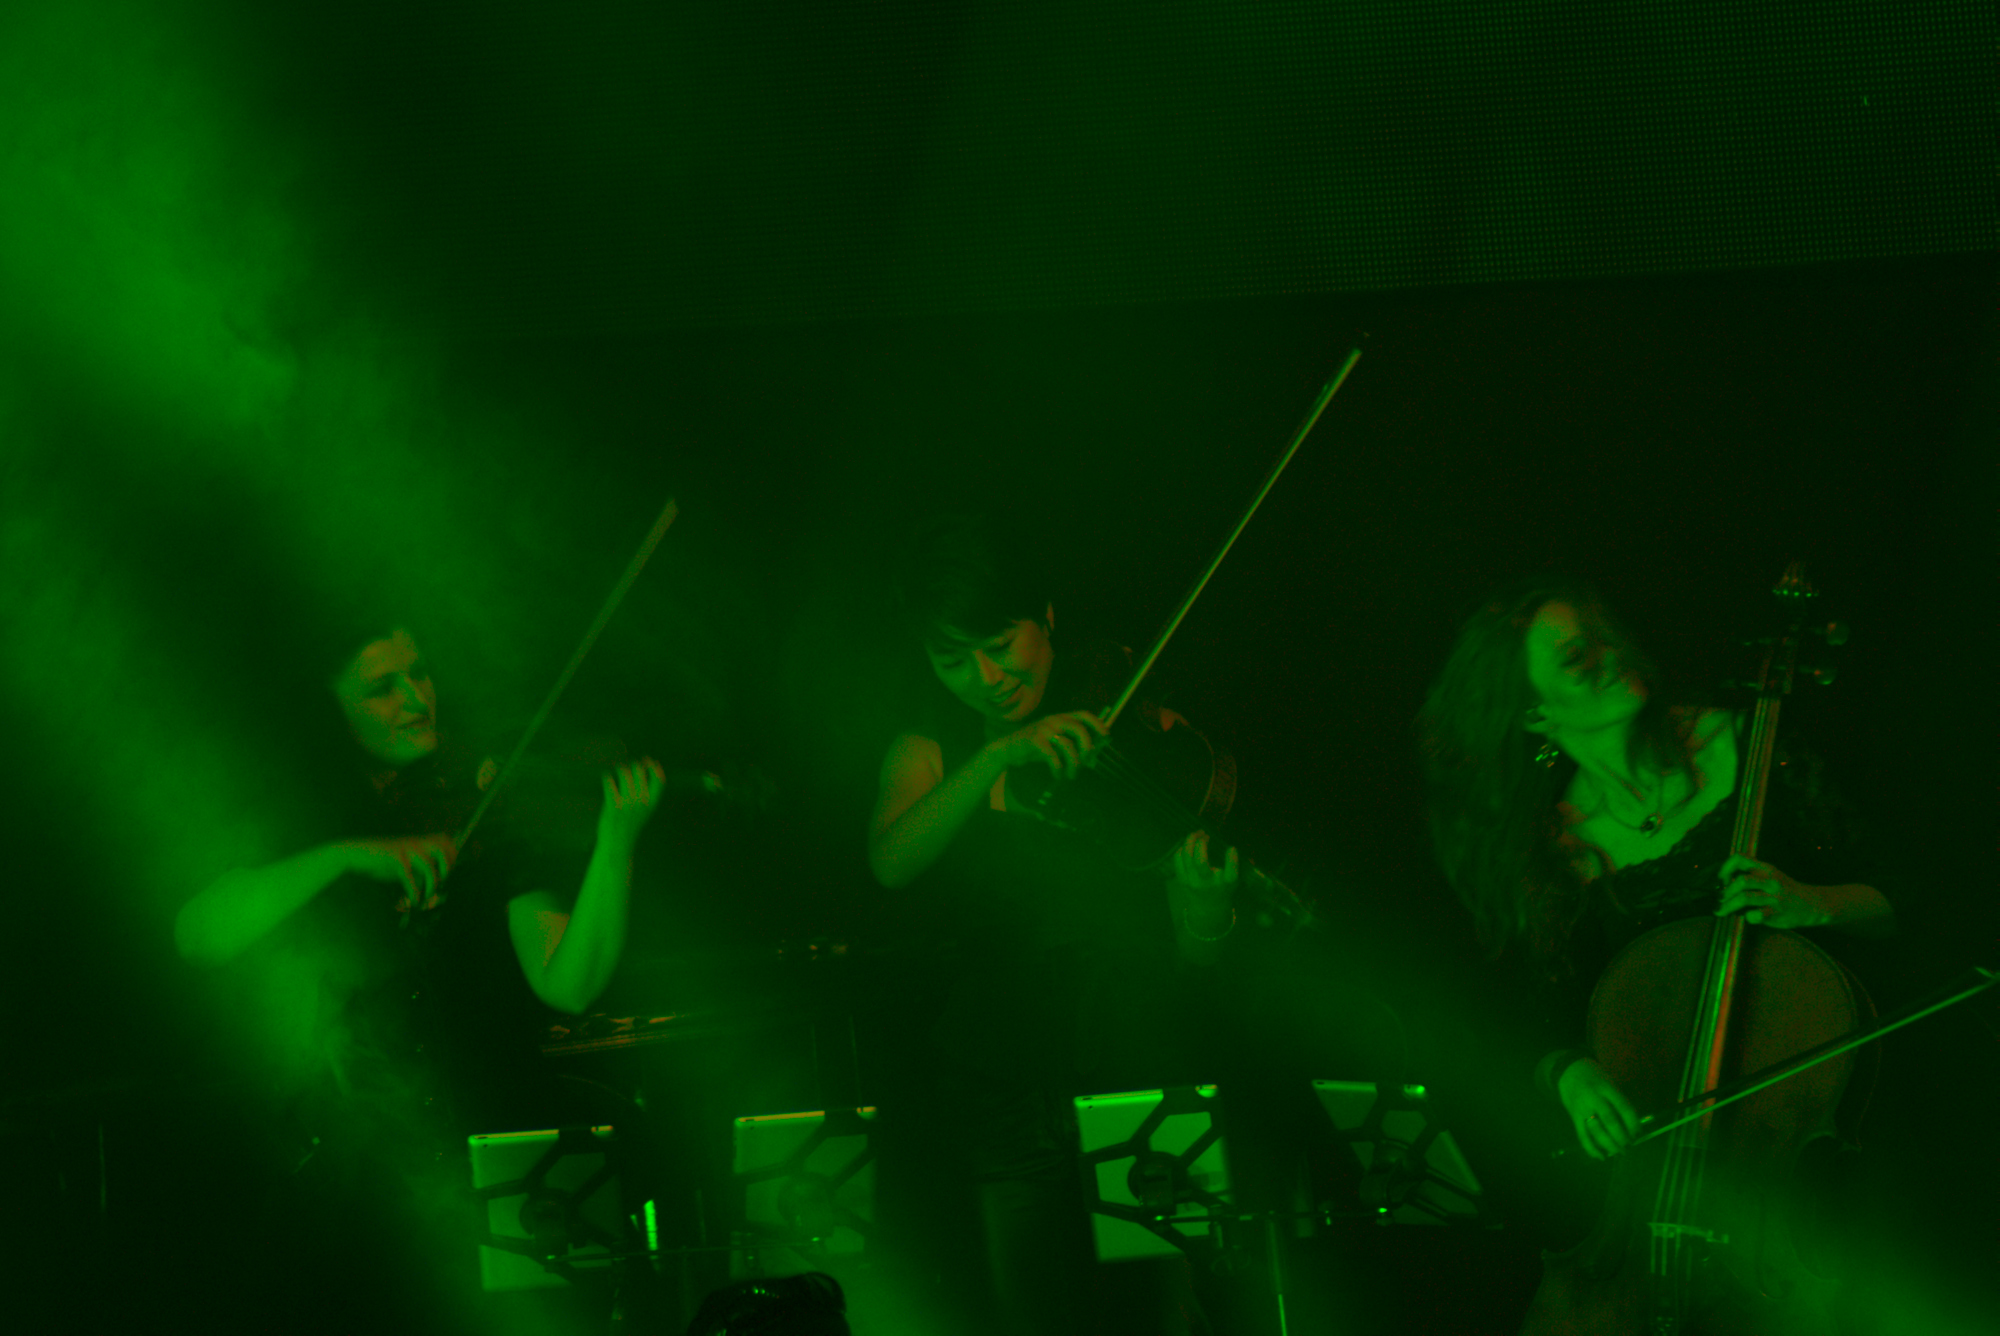
grass, music, light, sunlight, leaf, flower, concert, green, darkness, monks, gregorian, mastersofchant, macro photography, computer wallpaper